Brandon Gibson

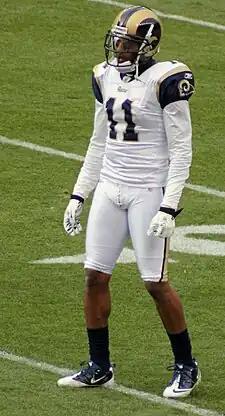
Gibson with the St. Louis Rams in 2010

Brandon Lewis Gibson (born August 13, 1987) is an American former professional football player who was a wide receiver in the National Football League (NFL). He played college football for the Washington State Cougars and was selected by the Philadelphia Eagles in the sixth round of the 2009 NFL draft. He also played for the St. Louis Rams and Miami Dolphins.